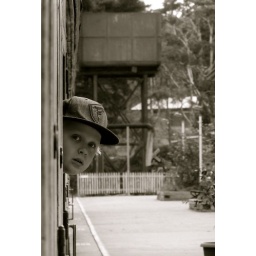
Some young fella enjoying his train ride in the blue mountains